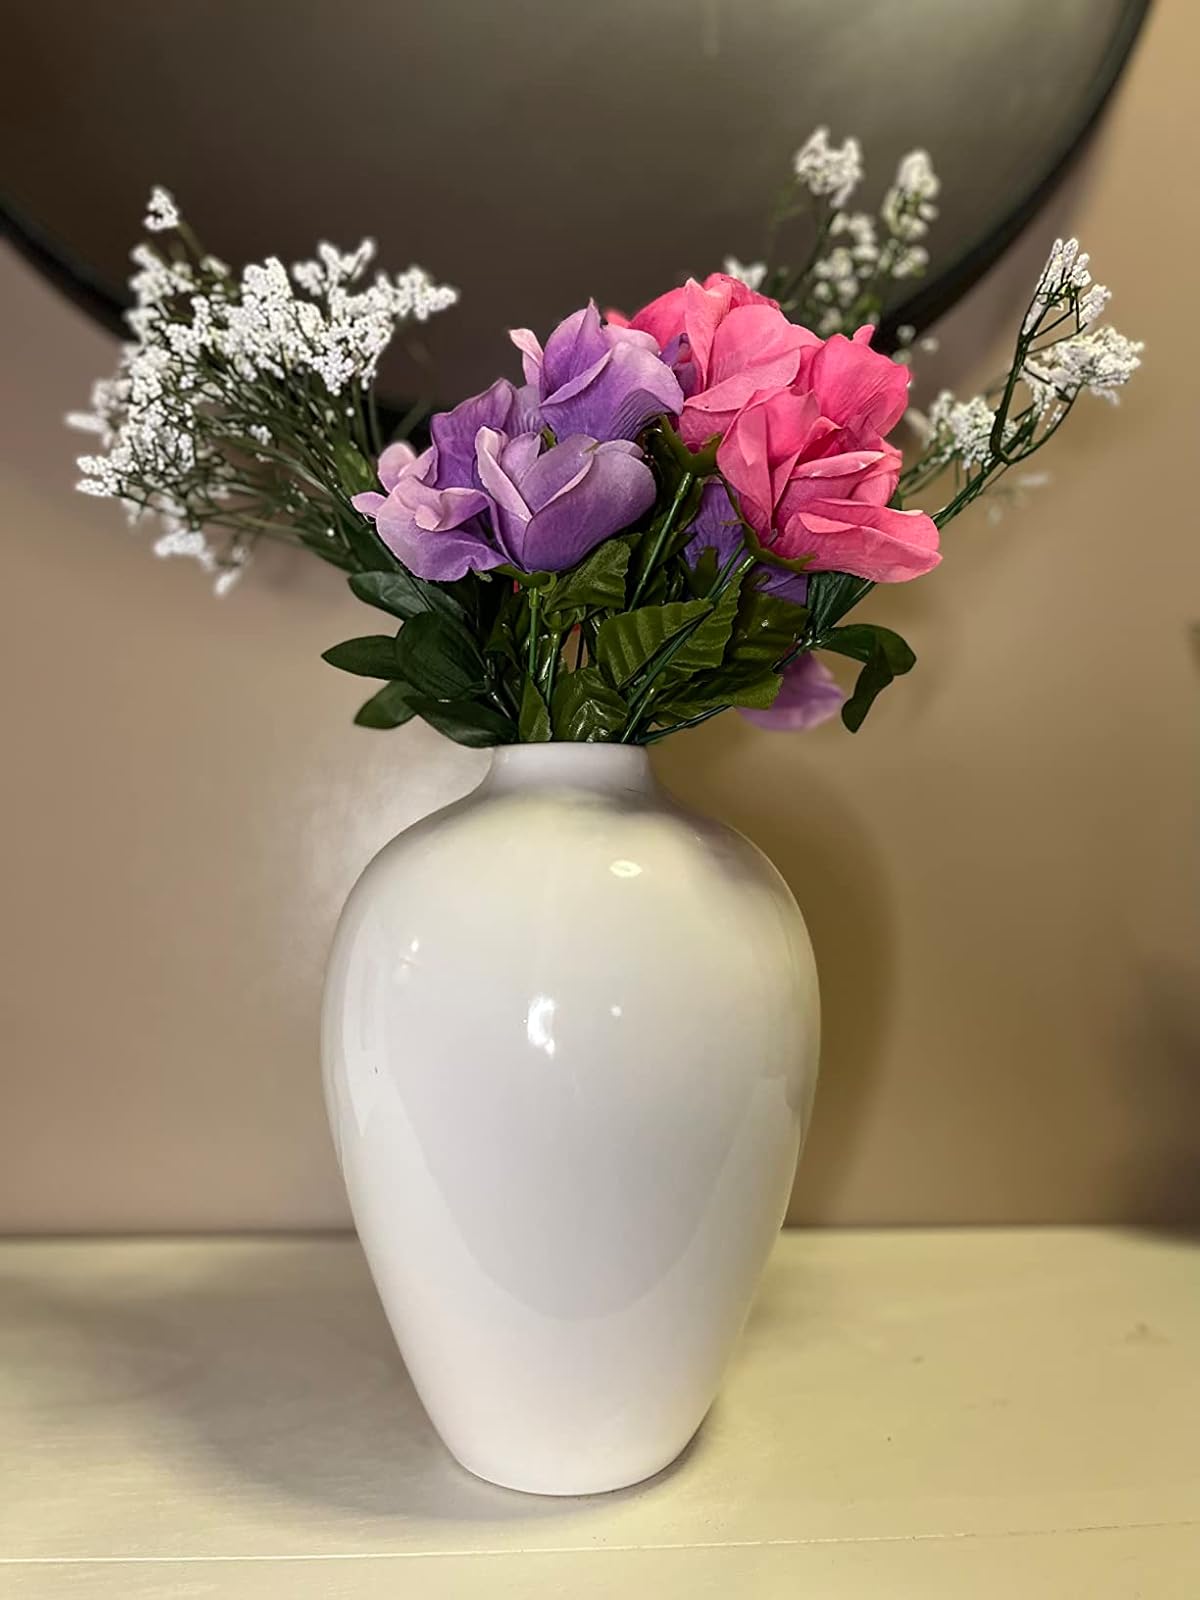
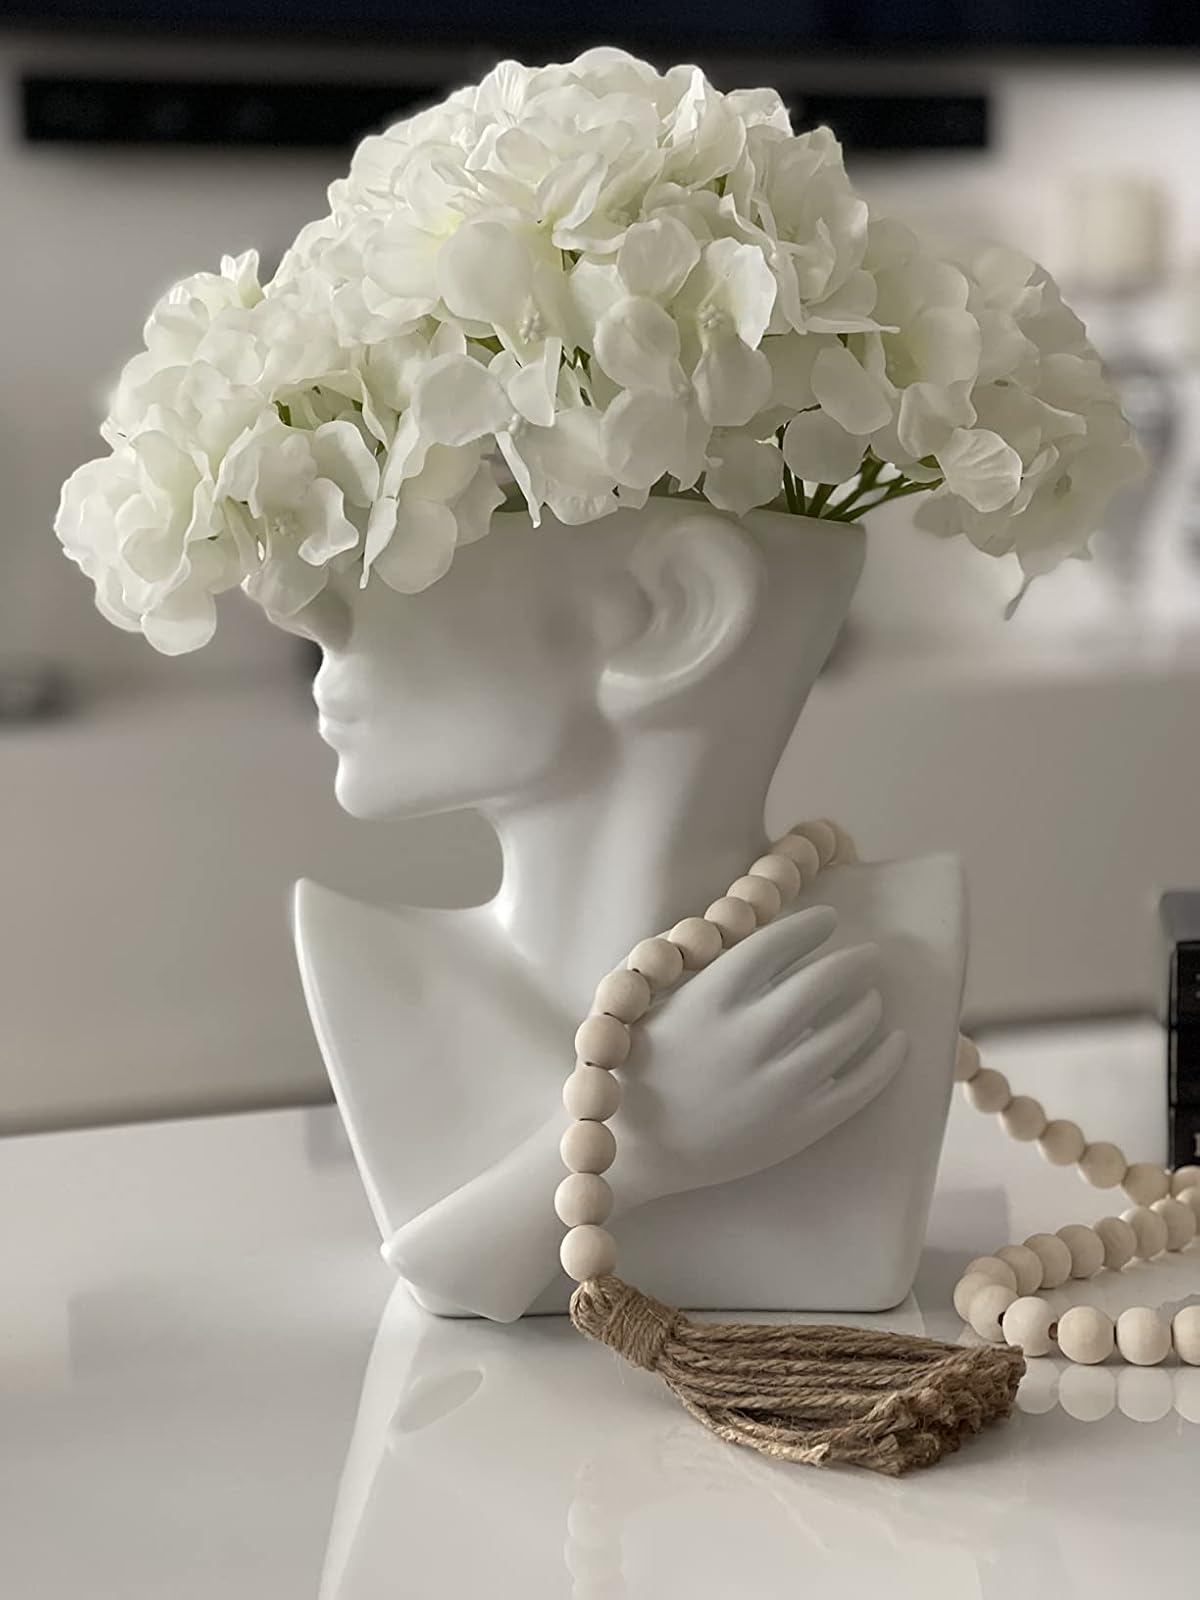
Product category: vase
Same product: no